Ancient Chinese states

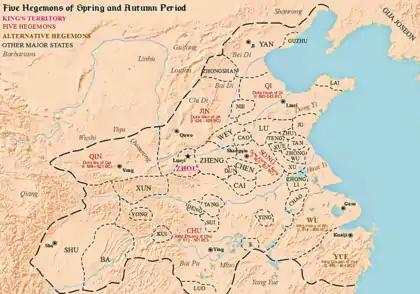
Map of the Five Hegemons during the Spring and Autumn period of the Zhou dynasty

As the power of the Zhou kings weakened, the Spring and Autumn period saw the emergence of hegemon-protectors who protected the royal house and gave tribute to the king's court, while underwriting the remainder of the confederation with their military might. First among equals, they held power over all other states to raise armies and attack mutual enemies, and extracted tribute from their peers. Meetings were held between the current hegemon and the rulers of the states where ritual ceremonies took place that included swearing of oaths of allegiance to the current Zhou king and to each other.